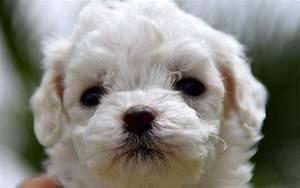
dog